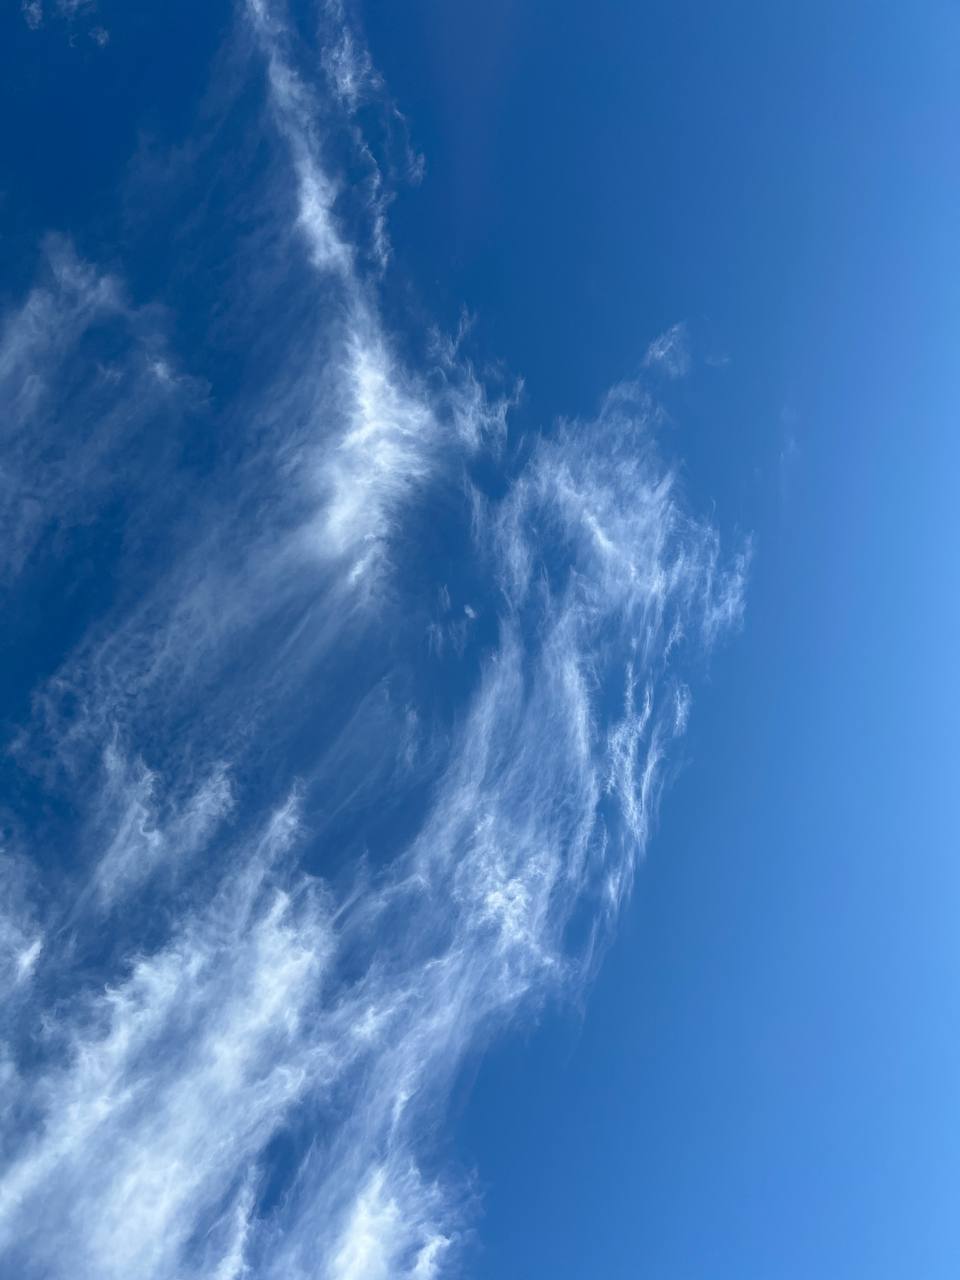
Cloud type: Cirrus